Asafia school

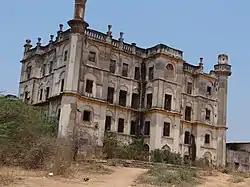

Asafia school, located near Malakpet in Hyderabad, was built in 1895 by Afsar ud Dowla, during the Nizam regime. A well-known architect of the Nizam period, Abdul Karim Babu Khan, worked on this building. The school was inaugurated by Kishan Parsad, Deputy Minister of Hyderabad state. The building was abandoned in 1963 and the school shifted to a new location.